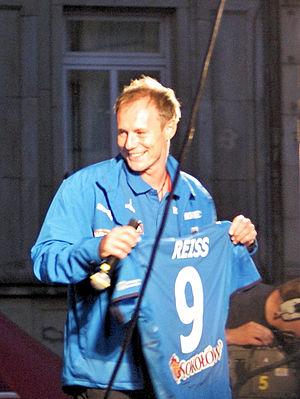
Piotr Reiss, né le 20 juin 1972 à Poznań, est un footballeur polonais. Il occupe le poste d'attaquant au Lech Poznań. Il a aussi joué avec l'équipe nationale.